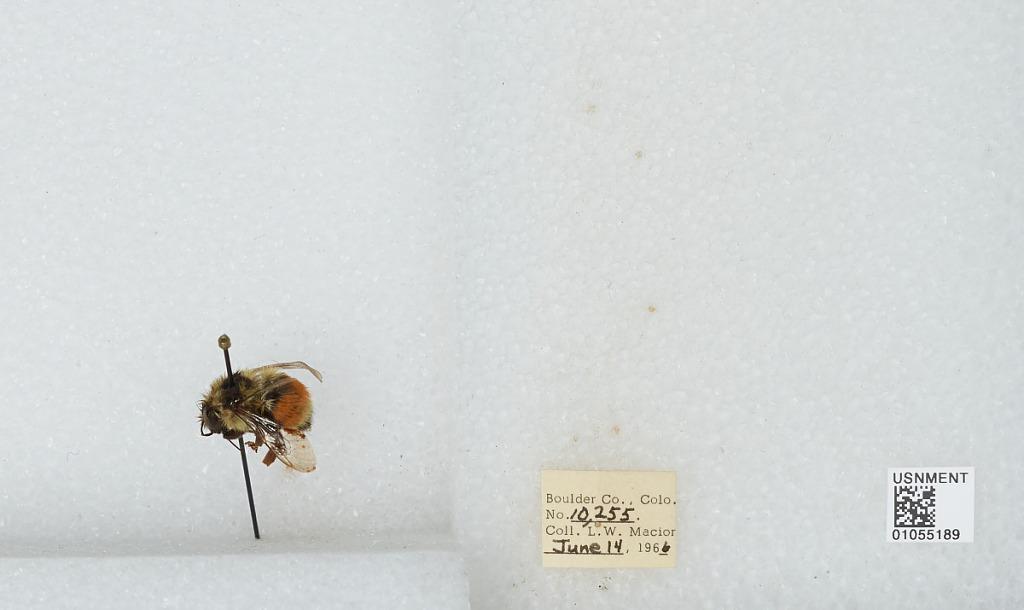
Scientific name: Bombus (Pyrobombus) bifarius Cresson
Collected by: L. Macior
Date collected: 1966-6-14
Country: United States
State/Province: Colorado
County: Boulder
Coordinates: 40.09, -105.36